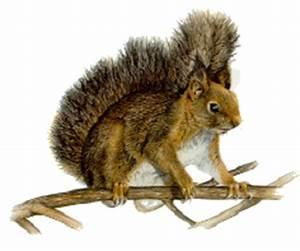
squirrel